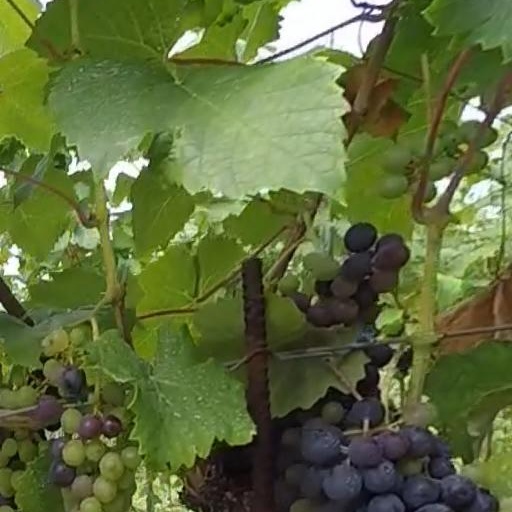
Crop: grape